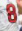
Number: 8